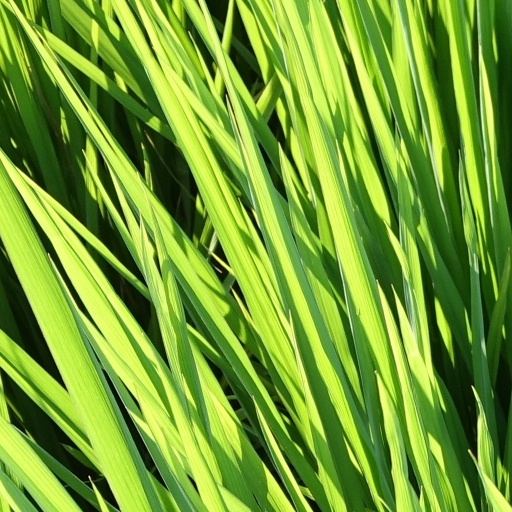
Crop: rice